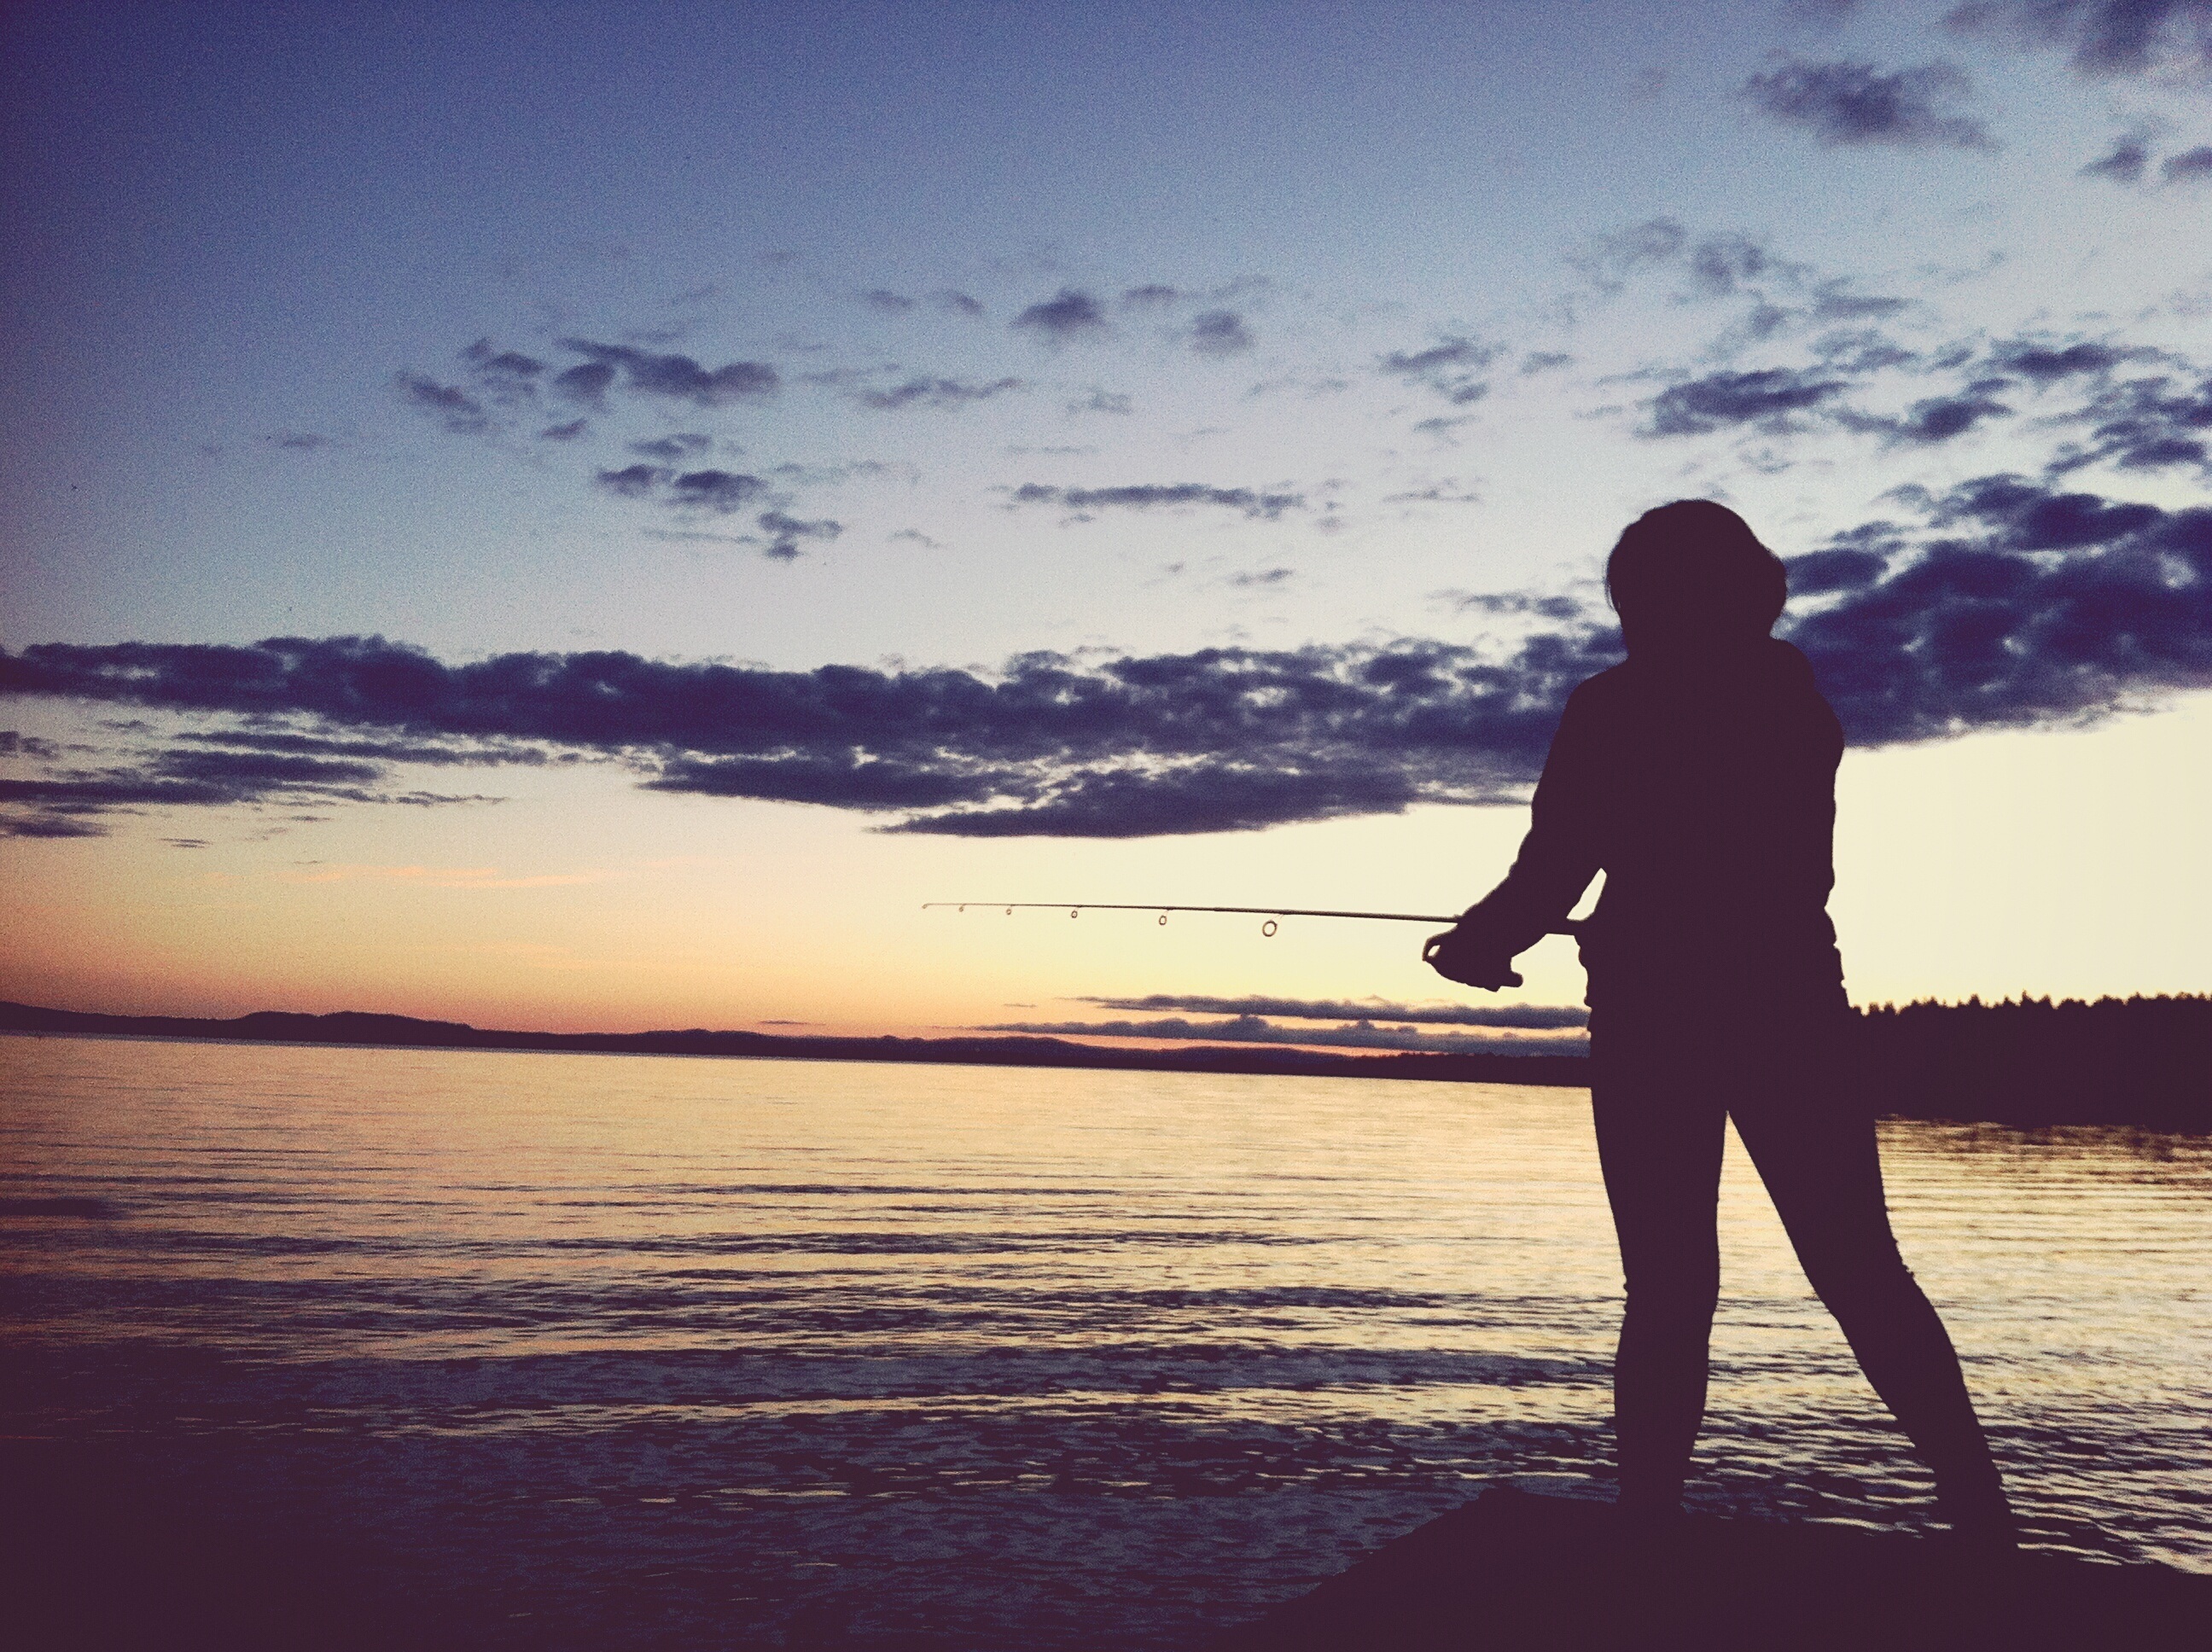
beach, sea, coast, water, sand, ocean, horizon, silhouette, cloud, sky, sunrise, sunset, sunlight, morning, wave, dawn, recreation, dusk, evening, fishing, fisherman, romance, fishing rod, photograph, image, emotion, hobby, angling